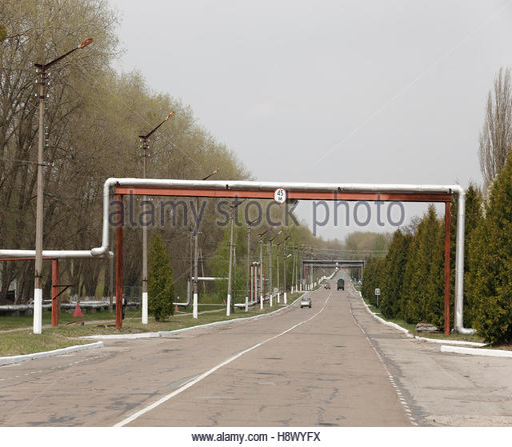
main street of the city